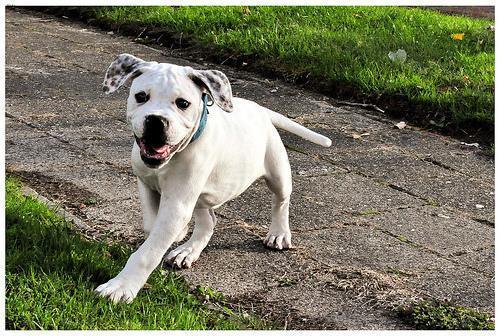
american bulldog